Johannes Kepler

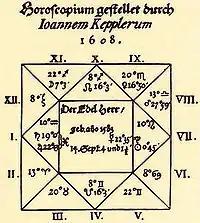
Kepler's horoscope for General Wallenstein

The extended line of research that culminated in "Astronomia Nova" ("A New Astronomy")—including the first two laws of planetary motion—began with the analysis, under Tycho's direction, of the orbit of Mars. In this work Kepler introduced the revolutionary concept of planetary orbit, a path of a planet in space resulting from the action of physical causes, distinct from previously held notion of planetary orb (a spherical shell to which planet is attached). As a result of this breakthrough astronomical phenomena came to be seen as being governed by physical laws. Kepler calculated and recalculated various approximations of Mars's orbit using an equant (the mathematical tool that Copernicus had eliminated with his system), eventually creating a model that generally agreed with Tycho's observations to within two arcminutes (the average measurement error). But he was not satisfied with the complex and still slightly inaccurate result; at certain points the model differed from the data by up to eight arcminutes. The wide array of traditional mathematical astronomy methods having failed him, Kepler set about trying to fit an ovoid orbit to the data.